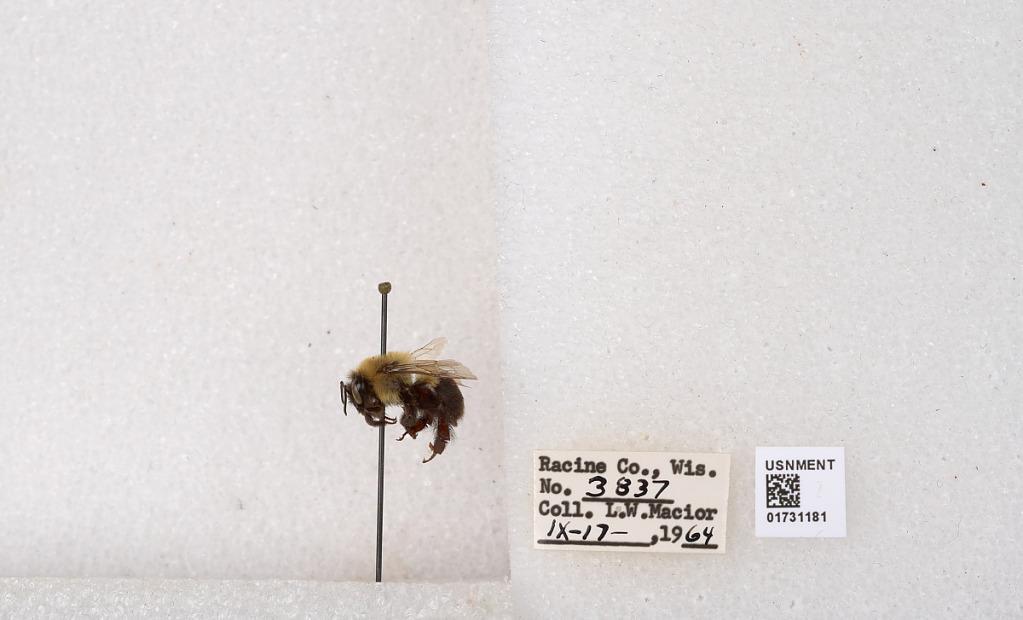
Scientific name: Bombus impatiens Cresson
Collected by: L. Macior
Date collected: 1964-9-17
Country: United States
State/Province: Wisconsin
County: Racine
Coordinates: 42.7299, -87.8123